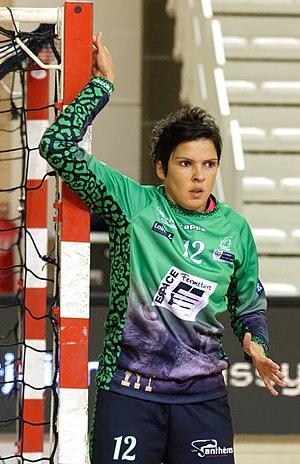
Rencontre de championnat entre Issy Paris Hand et fleury. A Issy Les Moulineaux, le 22 septembre 2015
Darly Zoqbi de Paula, née le 25 août 1982 à Ponte Nova, est une handballeuse brésilienne naturalisée espagnole évoluant au poste de gardienne de but dans le club roumain du CS Gloria Bistrița depuis 2019.